King cobra

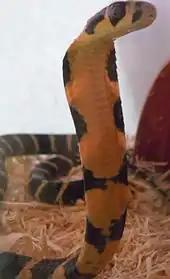
A captive juvenile king cobra in its defensive posture

The king cobra is an apex predator and dominant over all other snakes except large pythons. Its diet consists primarily of other snakes and lizards, including Indian cobra, banded krait, rat snake, pythons, green whip snake, keelback, banded wolf snake and Blyth's reticulated snake.